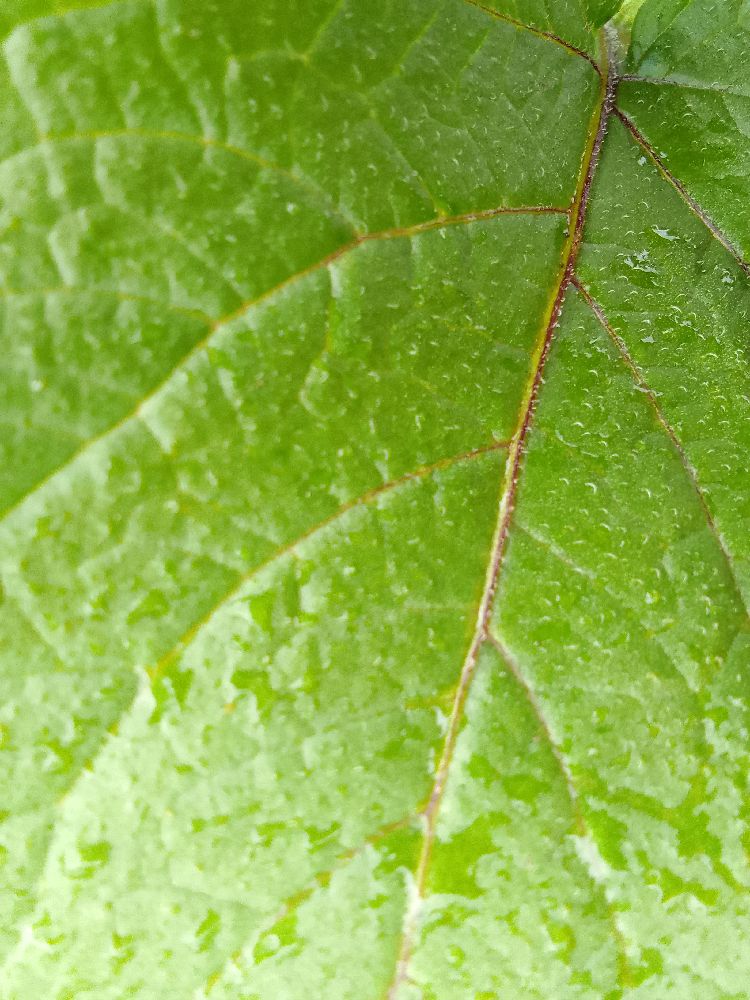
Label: Healthy